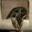
Label: cat